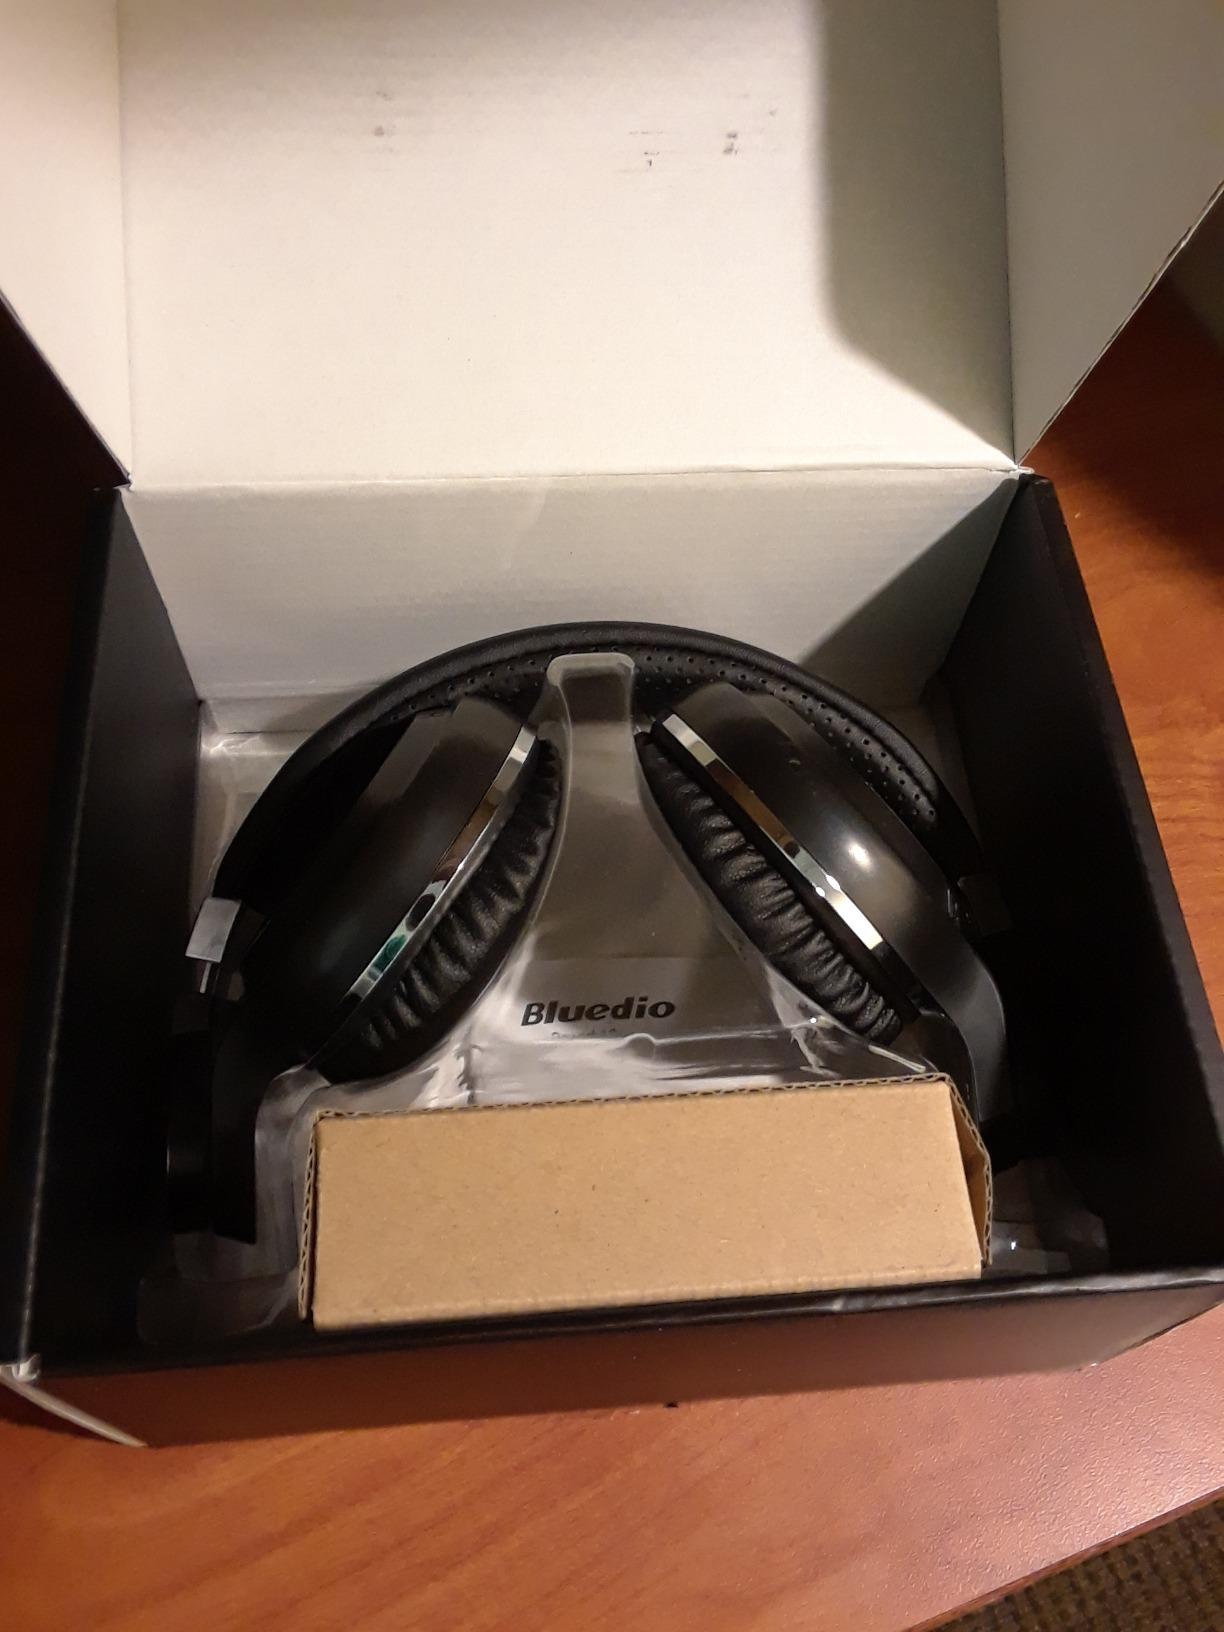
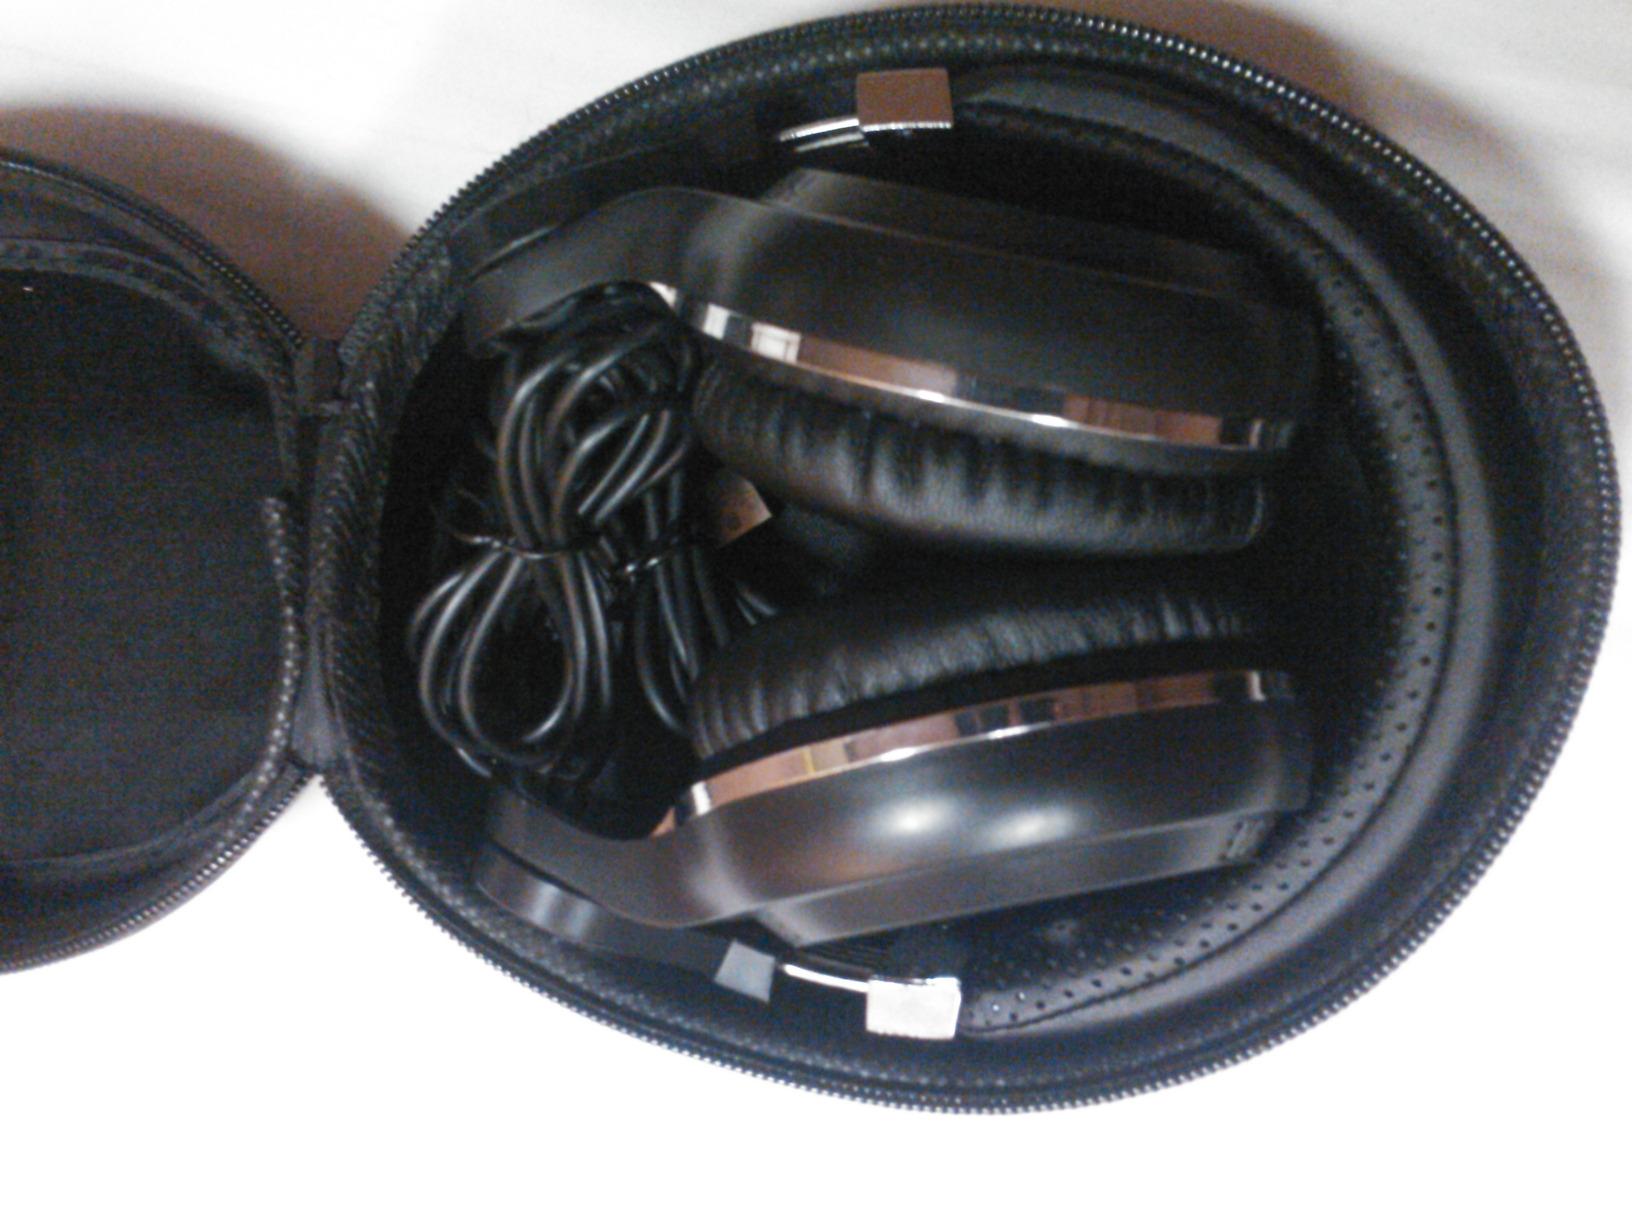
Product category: headphones
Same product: yes